History of British Columbia

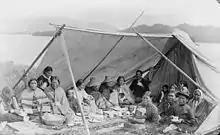
Tsimshian people c. 1892, Metlakatla.

Human history in what has come to be known as British Columbia dates back thousands of years. Archaeology finds in British Columbia have been dated to as early as 13,543 years ago, with some exciting potential for underwater sites beginning to be detected.